One Piece: Grand Adventure

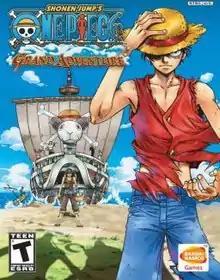
North American PlayStation 2 cover art

One Piece: Grand Adventure is a video game for the PlayStation 2 and the GameCube based on the popular anime and manga series, "One Piece". It was created as a sequel to "" and its gameplay remains mostly unchanged. "Grand Adventure" adds more characters, levels, and features. The game was released exclusively for North America, Europe, Australia and Korea.